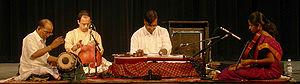
La musique indienne est, sous ses formes variées, l'expression d'une très longue tradition qui bien qu'elle ait été en partie divisée par l'éclatement du système colonial, reste néanmoins la musique d'un sous-continent composé de l'Inde, du Pakistan, du Bangladesh, du Népal et du Sri Lanka. Malgré les différences linguistiques ou religieuses, un même genre de musique se retrouve par delà les frontières politiques.